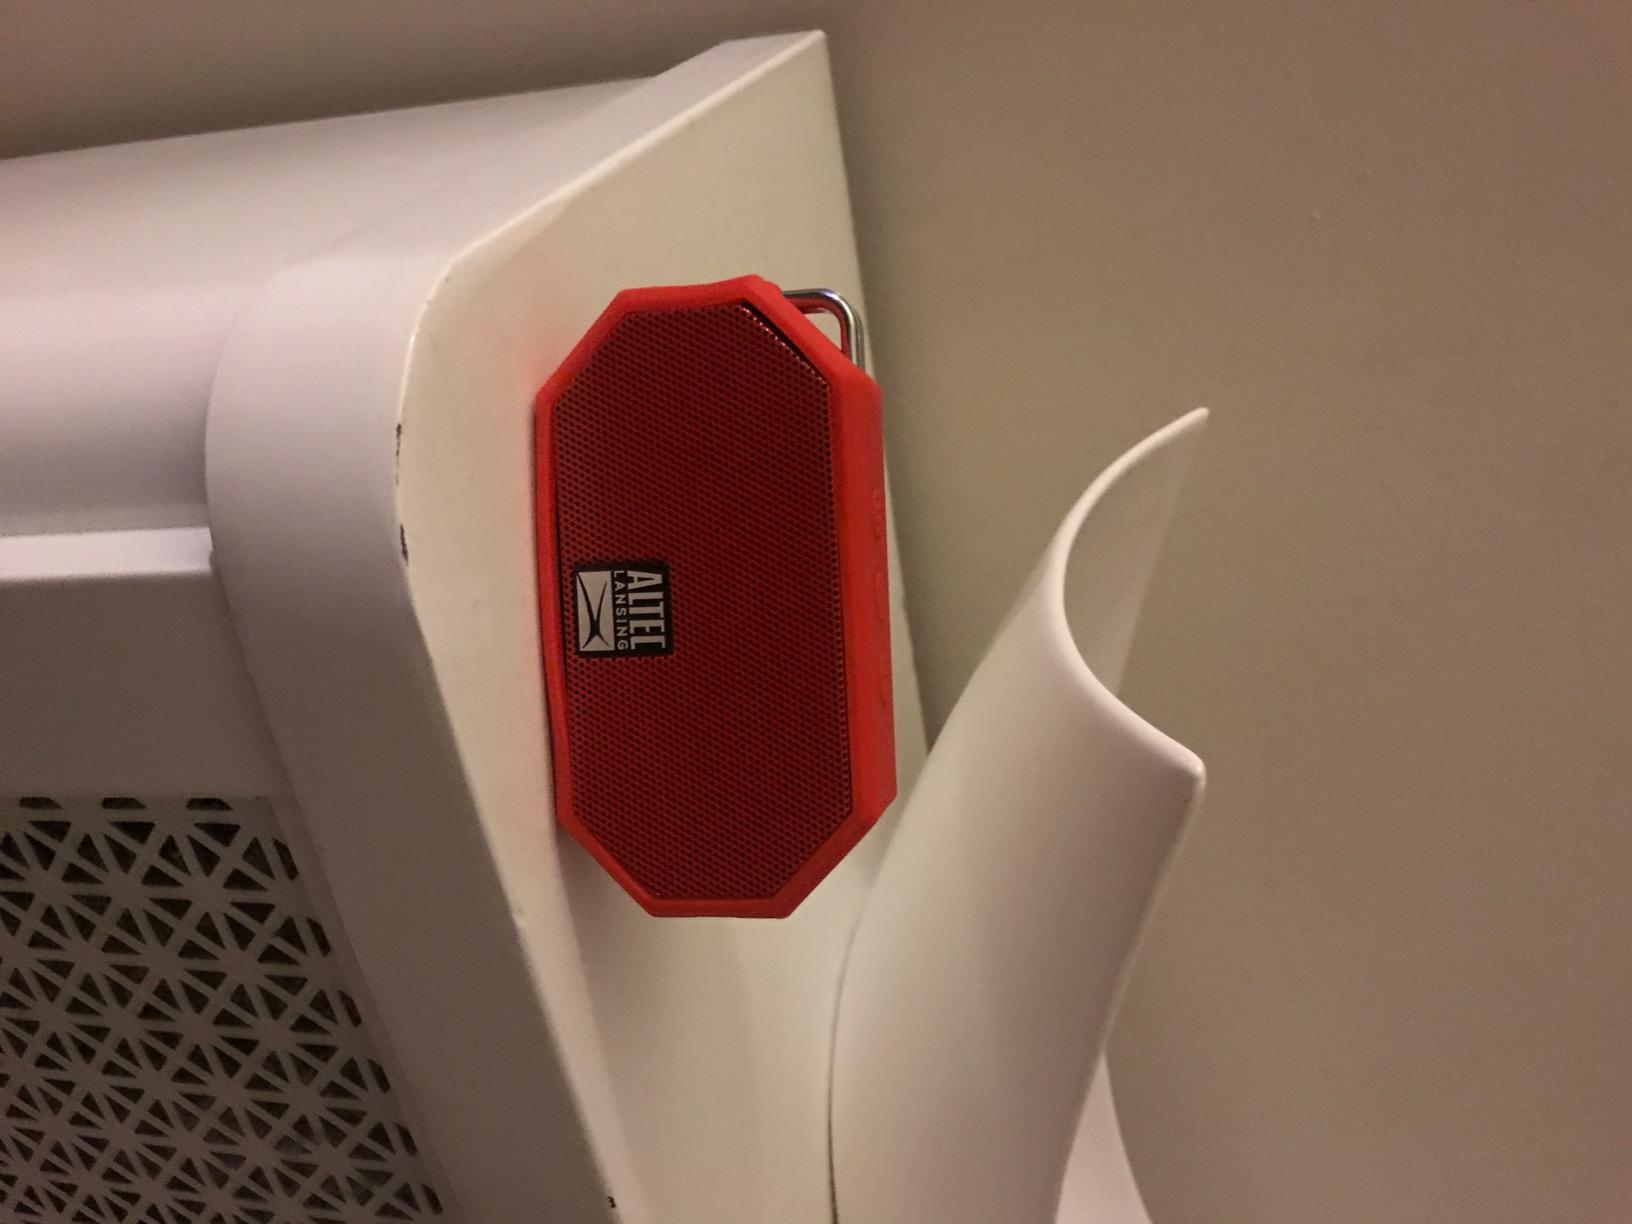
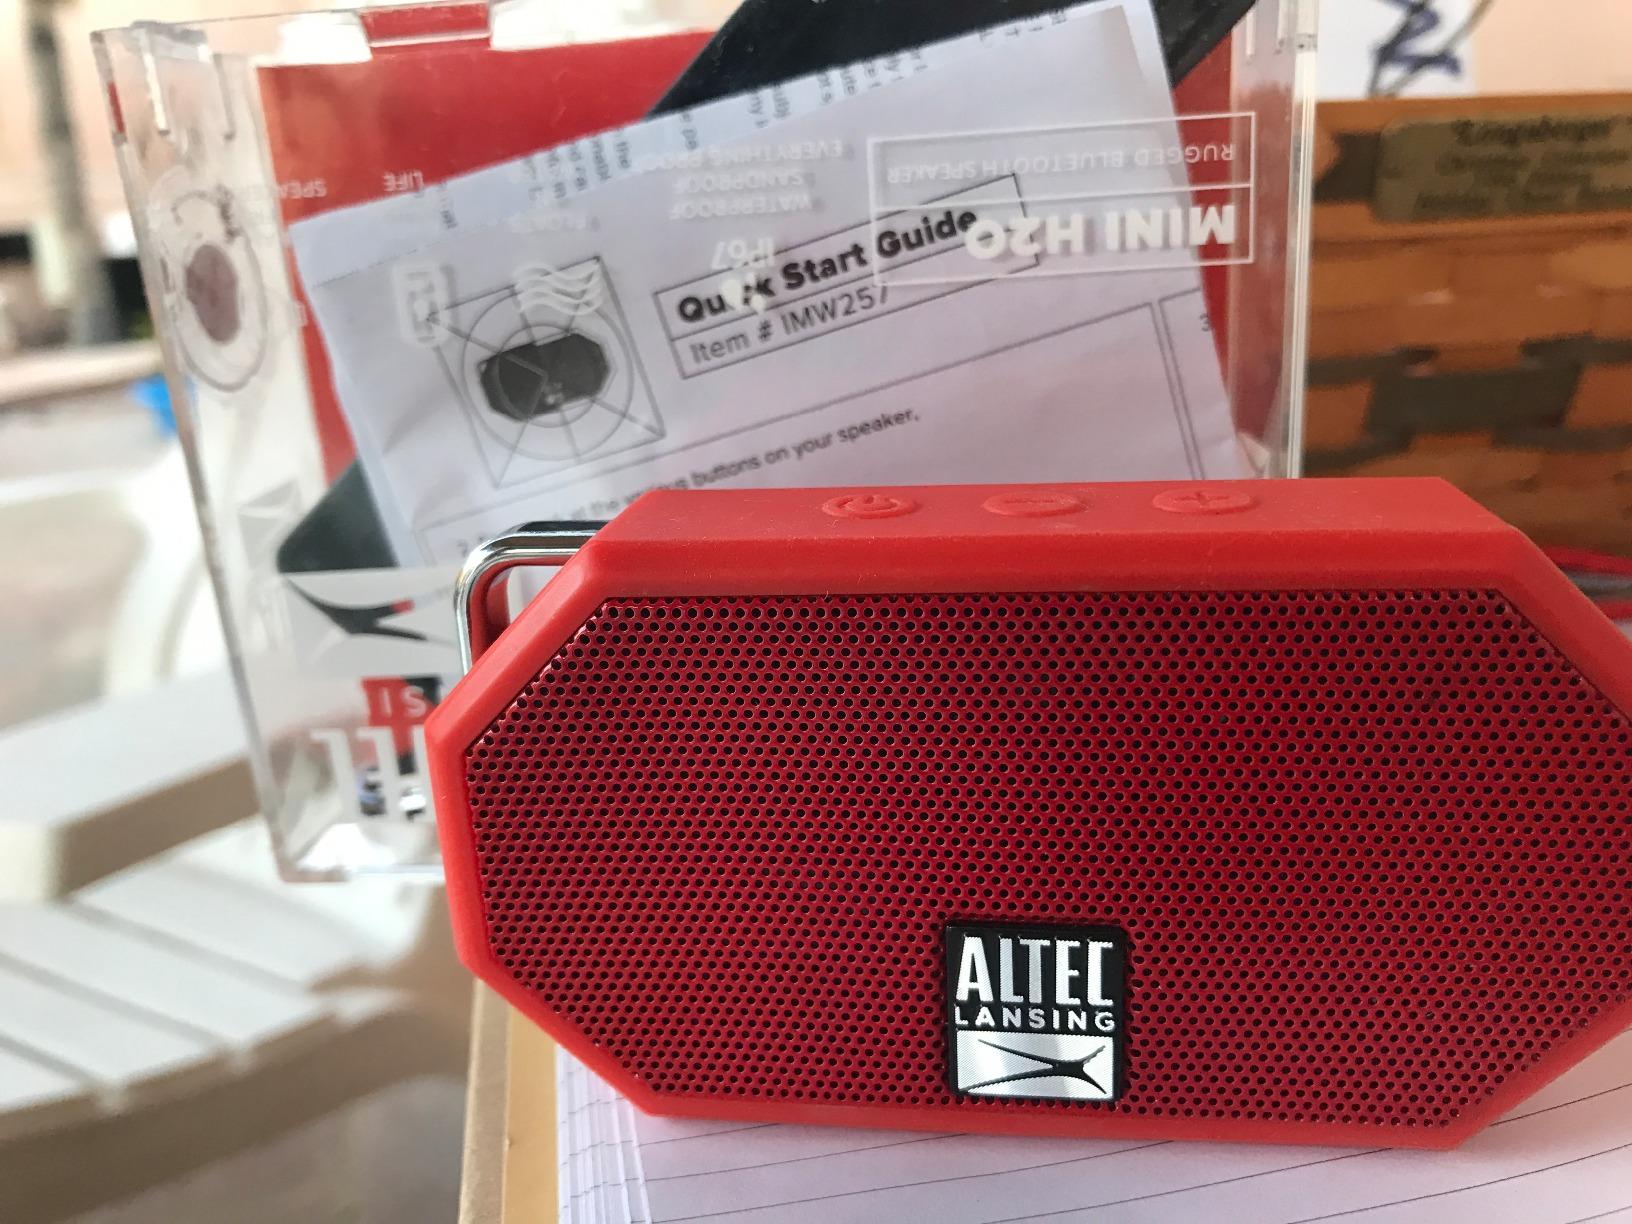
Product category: speaker
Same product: yes